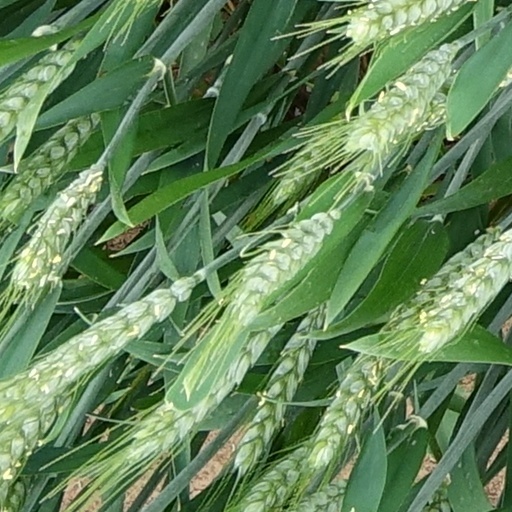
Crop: wheat